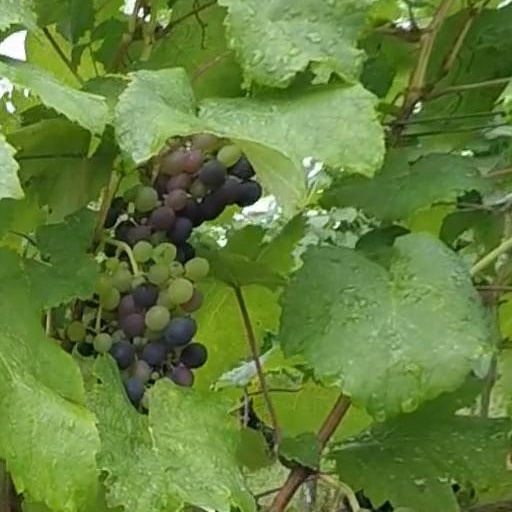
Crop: grape